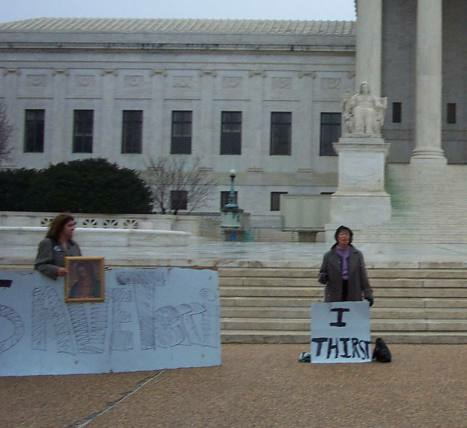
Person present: Yes